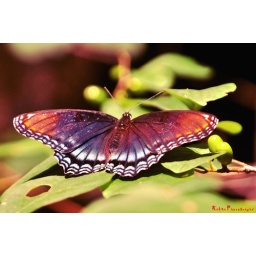
A black butterfly lands in front of me and spreads out so that I can take in all her beauty